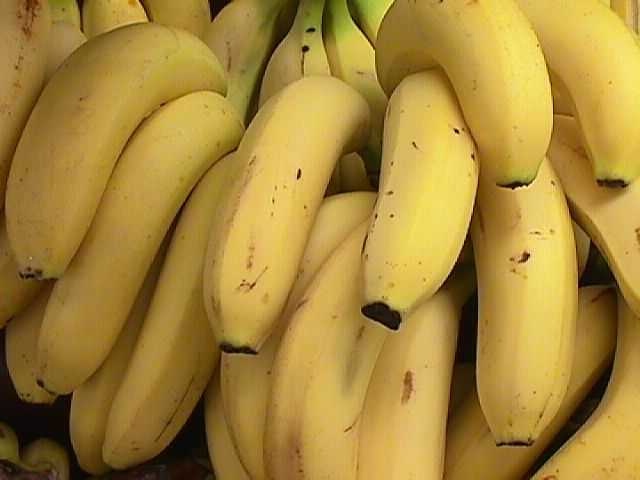
Label: Banana